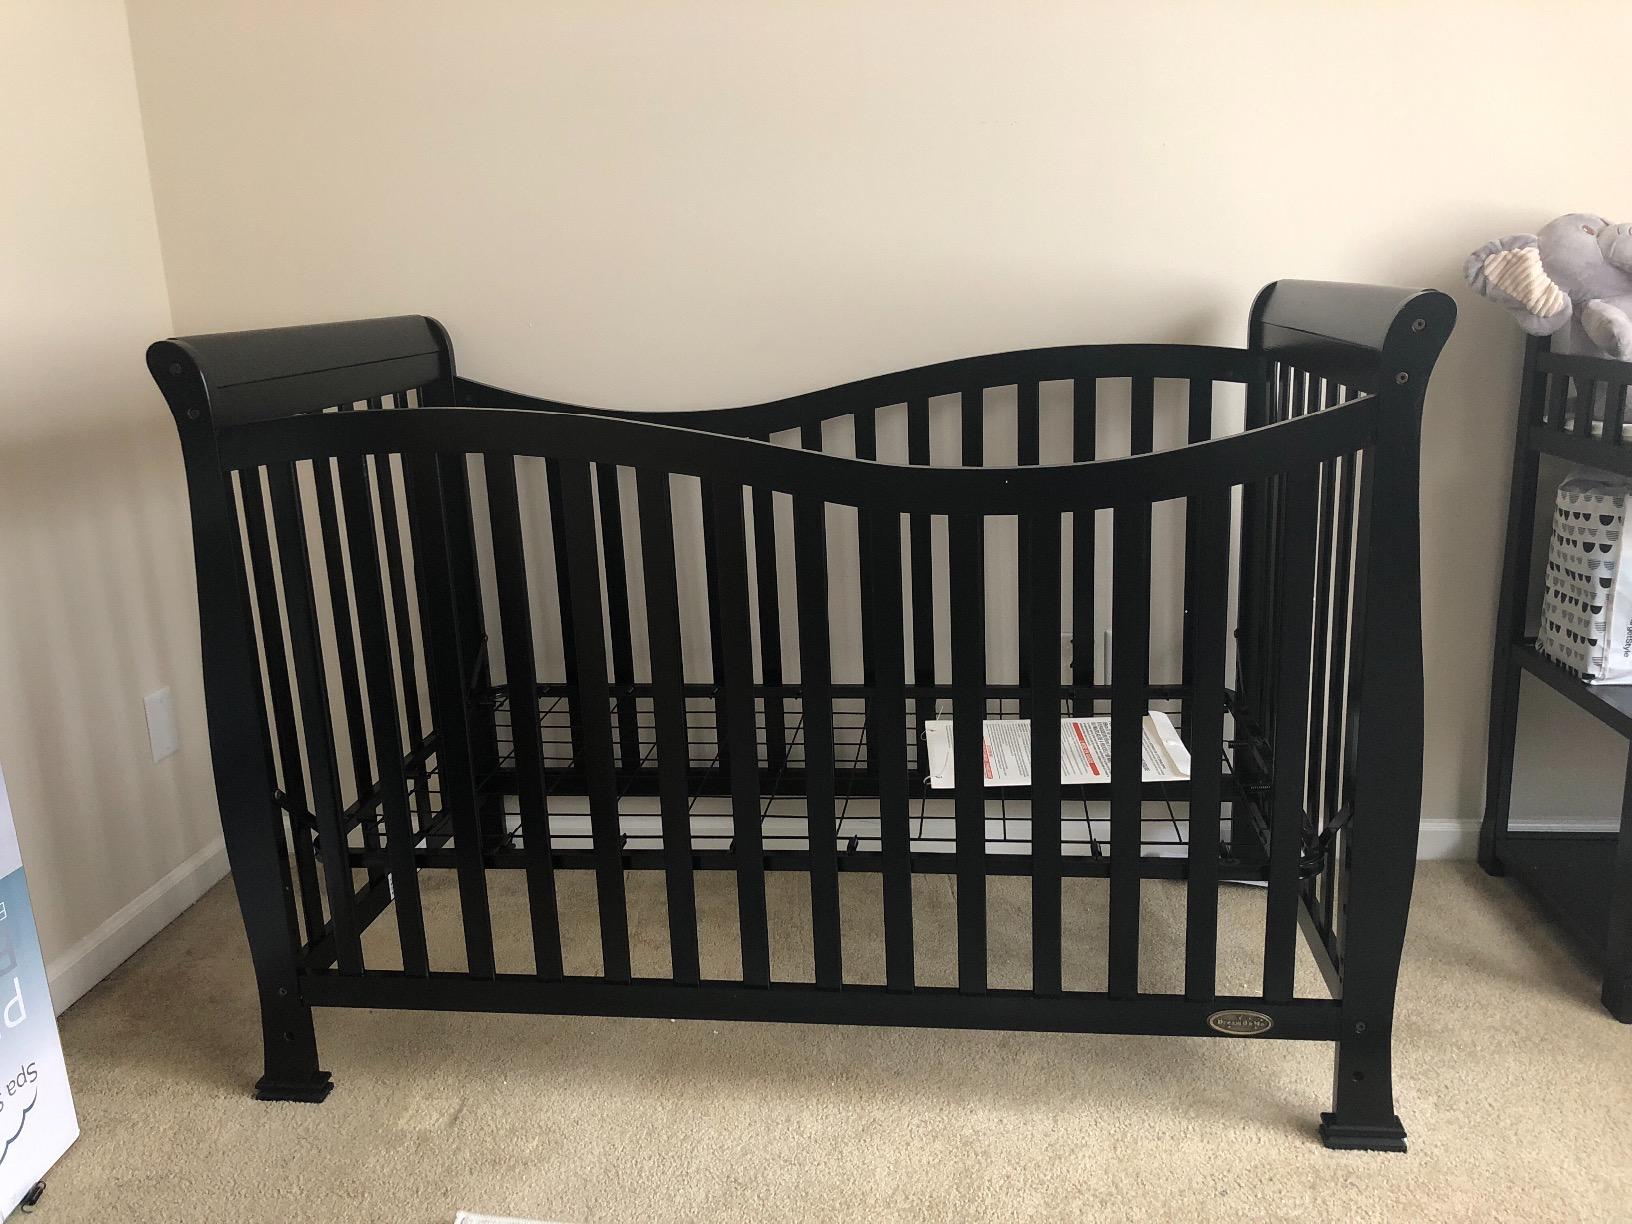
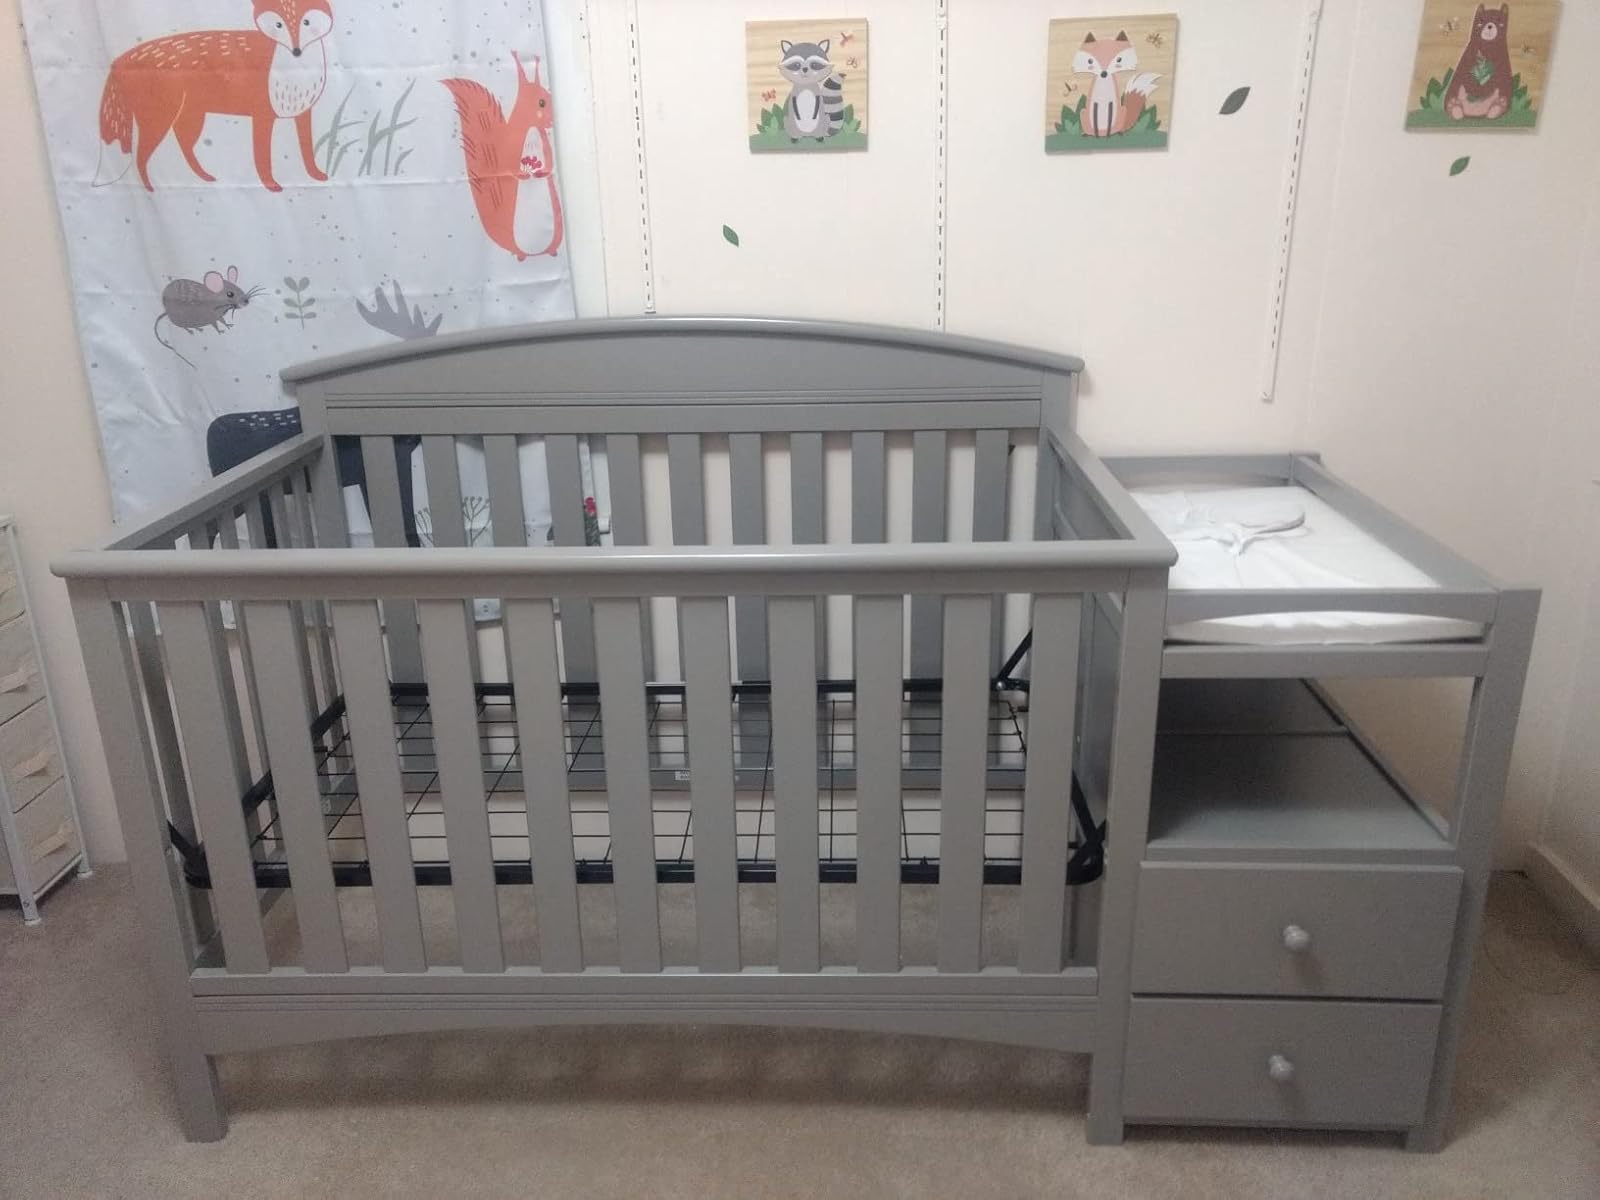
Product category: products_crib
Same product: no